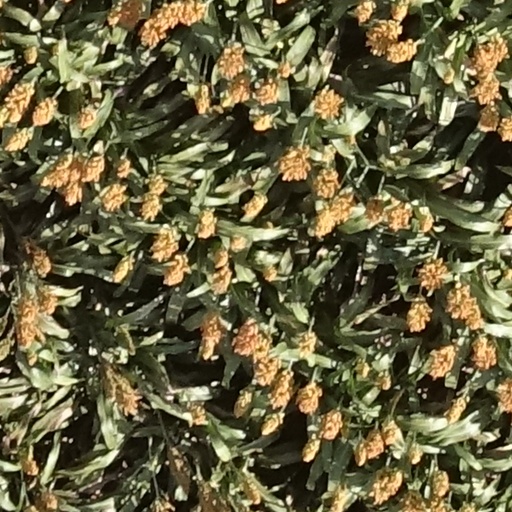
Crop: sorghum